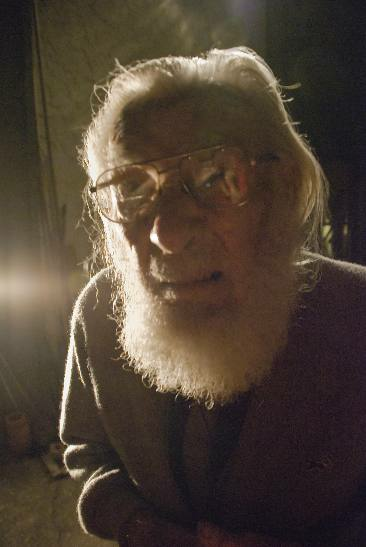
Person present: Yes